Pwll Du Tunnel

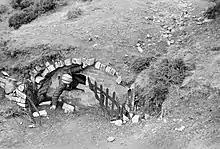
Southern portal at Blaenavon in 1974

Pig iron was carried from the ironworks to the Garnddyrys forge, established in 1817, for conversion to wrought iron.